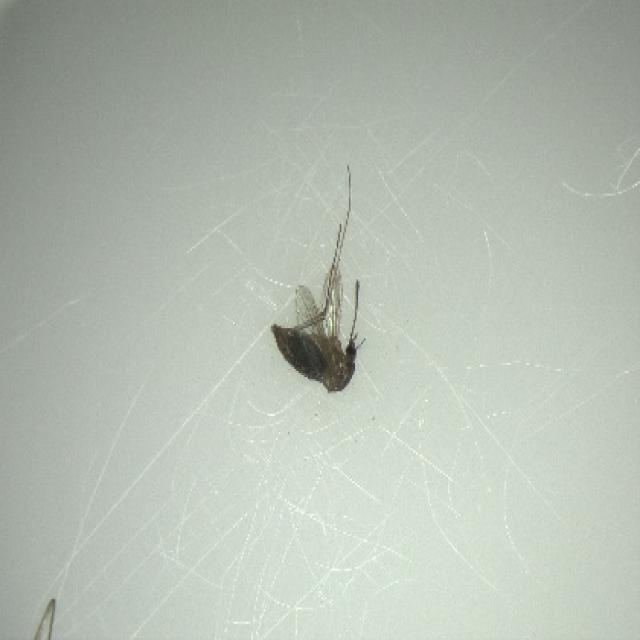
Species: culex_tritaeniorhynchus